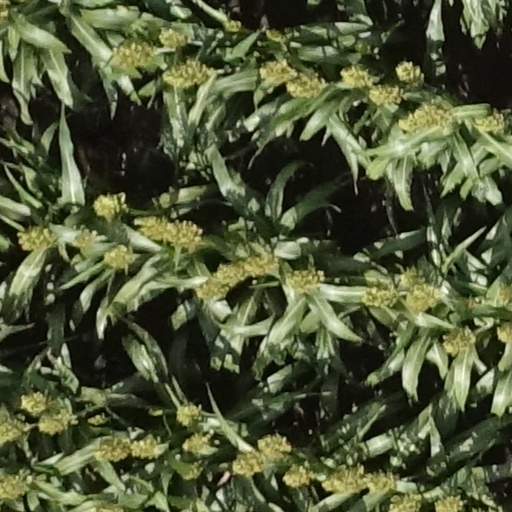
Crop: sorghum